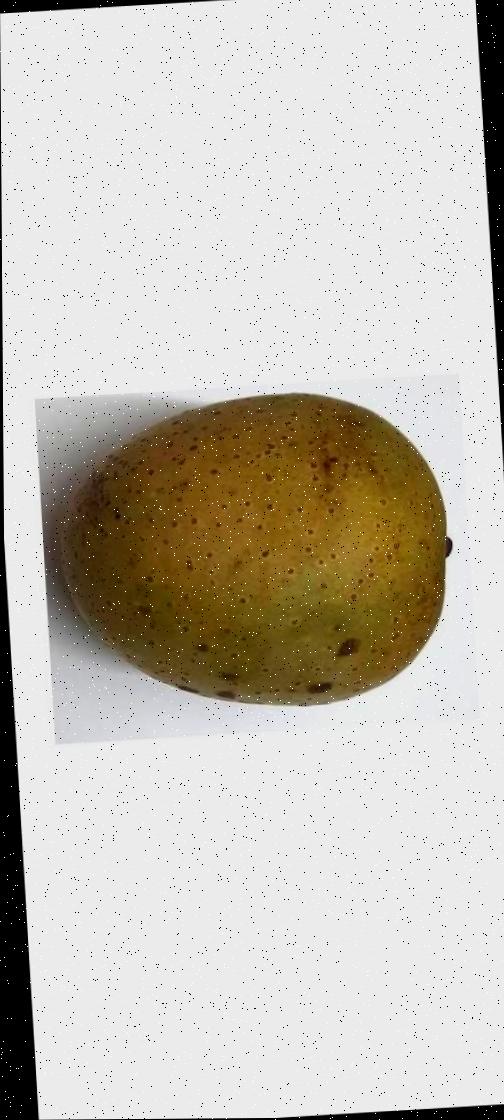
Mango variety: Gourmoti